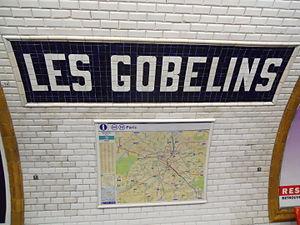
Nom de la station de métro Les Gobelins, en carreaux blancs sur fond bleu.
Les Gobelins est une station de la ligne 7 du métro de Paris, située à la limite des 5ᵉ et 13ᵉ arrondissements de Paris.